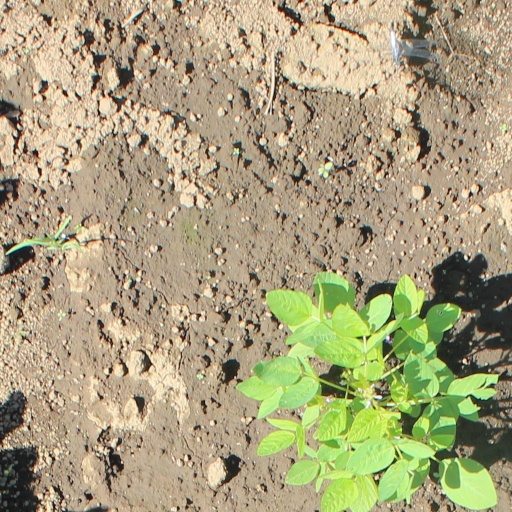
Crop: soybean